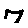
Label: 7